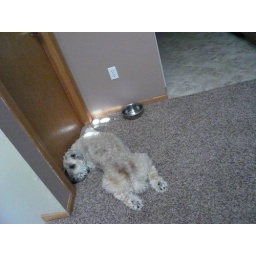
he keeps sighing and tapping his paw on the door to get in the bedroom with james.